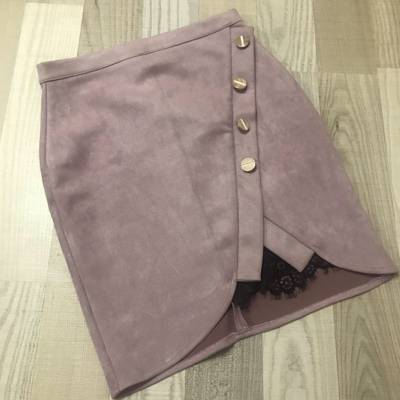
Waste category: clothes